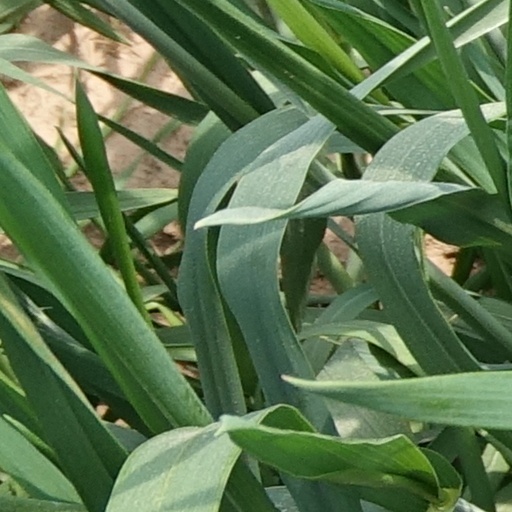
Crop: wheat